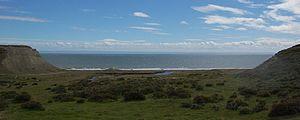
La baie Inutile, est une baie située à l'ouest de la grande île de la Terre de Feu, dans la partie chilienne de l'île.